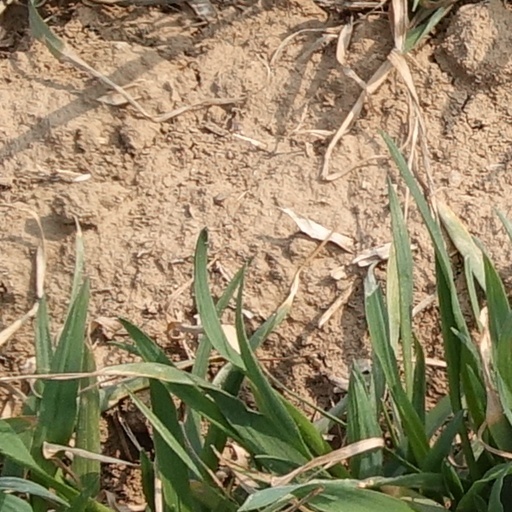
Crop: wheat